Vanda Vitali

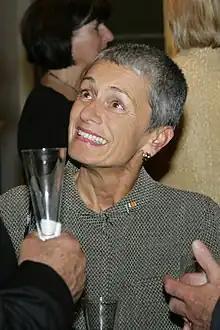
Vitali at the Auckland War Memorial Museum in 2007

Vanda Vitali is an international museum executive. She was executive director and the Chief executive of the Canadian Museums Association from 2019 through 2021. She has been director and chief executive at the Auckland Museum in Auckland, New Zealand, from 2007 through 2010, the first and only woman ever appointed to that role. She was vice president, public programs and director, content development at the Natural History Museum of Los Angeles County, in Los Angeles, California, from 2002 to 2007.